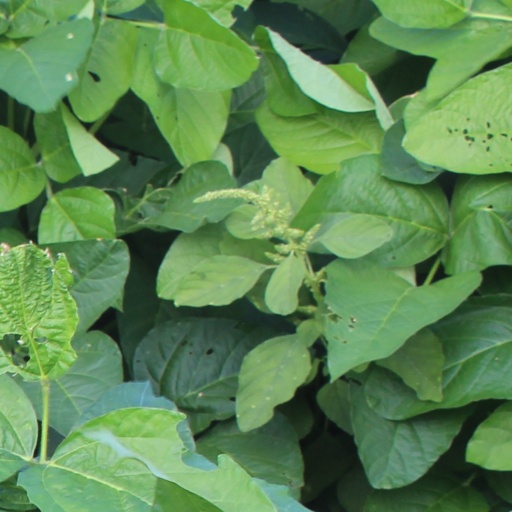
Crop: soybean